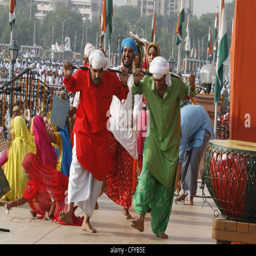
performers take part in a ceremony marking at country